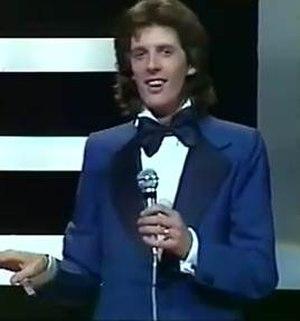
Patrick Green
Patrick Green est un chansonnier et humoriste français.